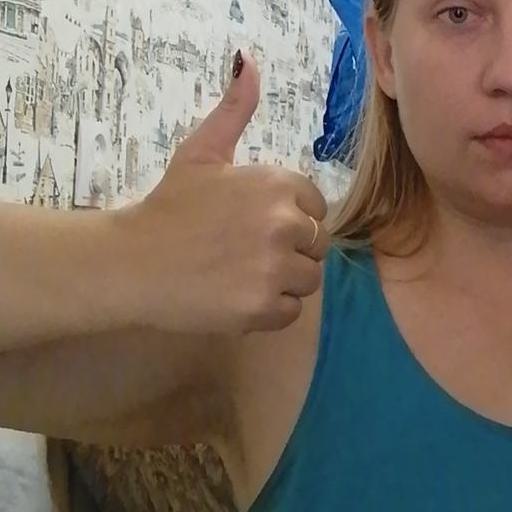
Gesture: like